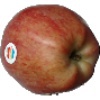
Label: Apple Red 1